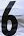
Number: 6